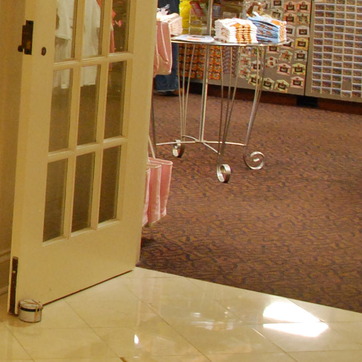
Material: carpet